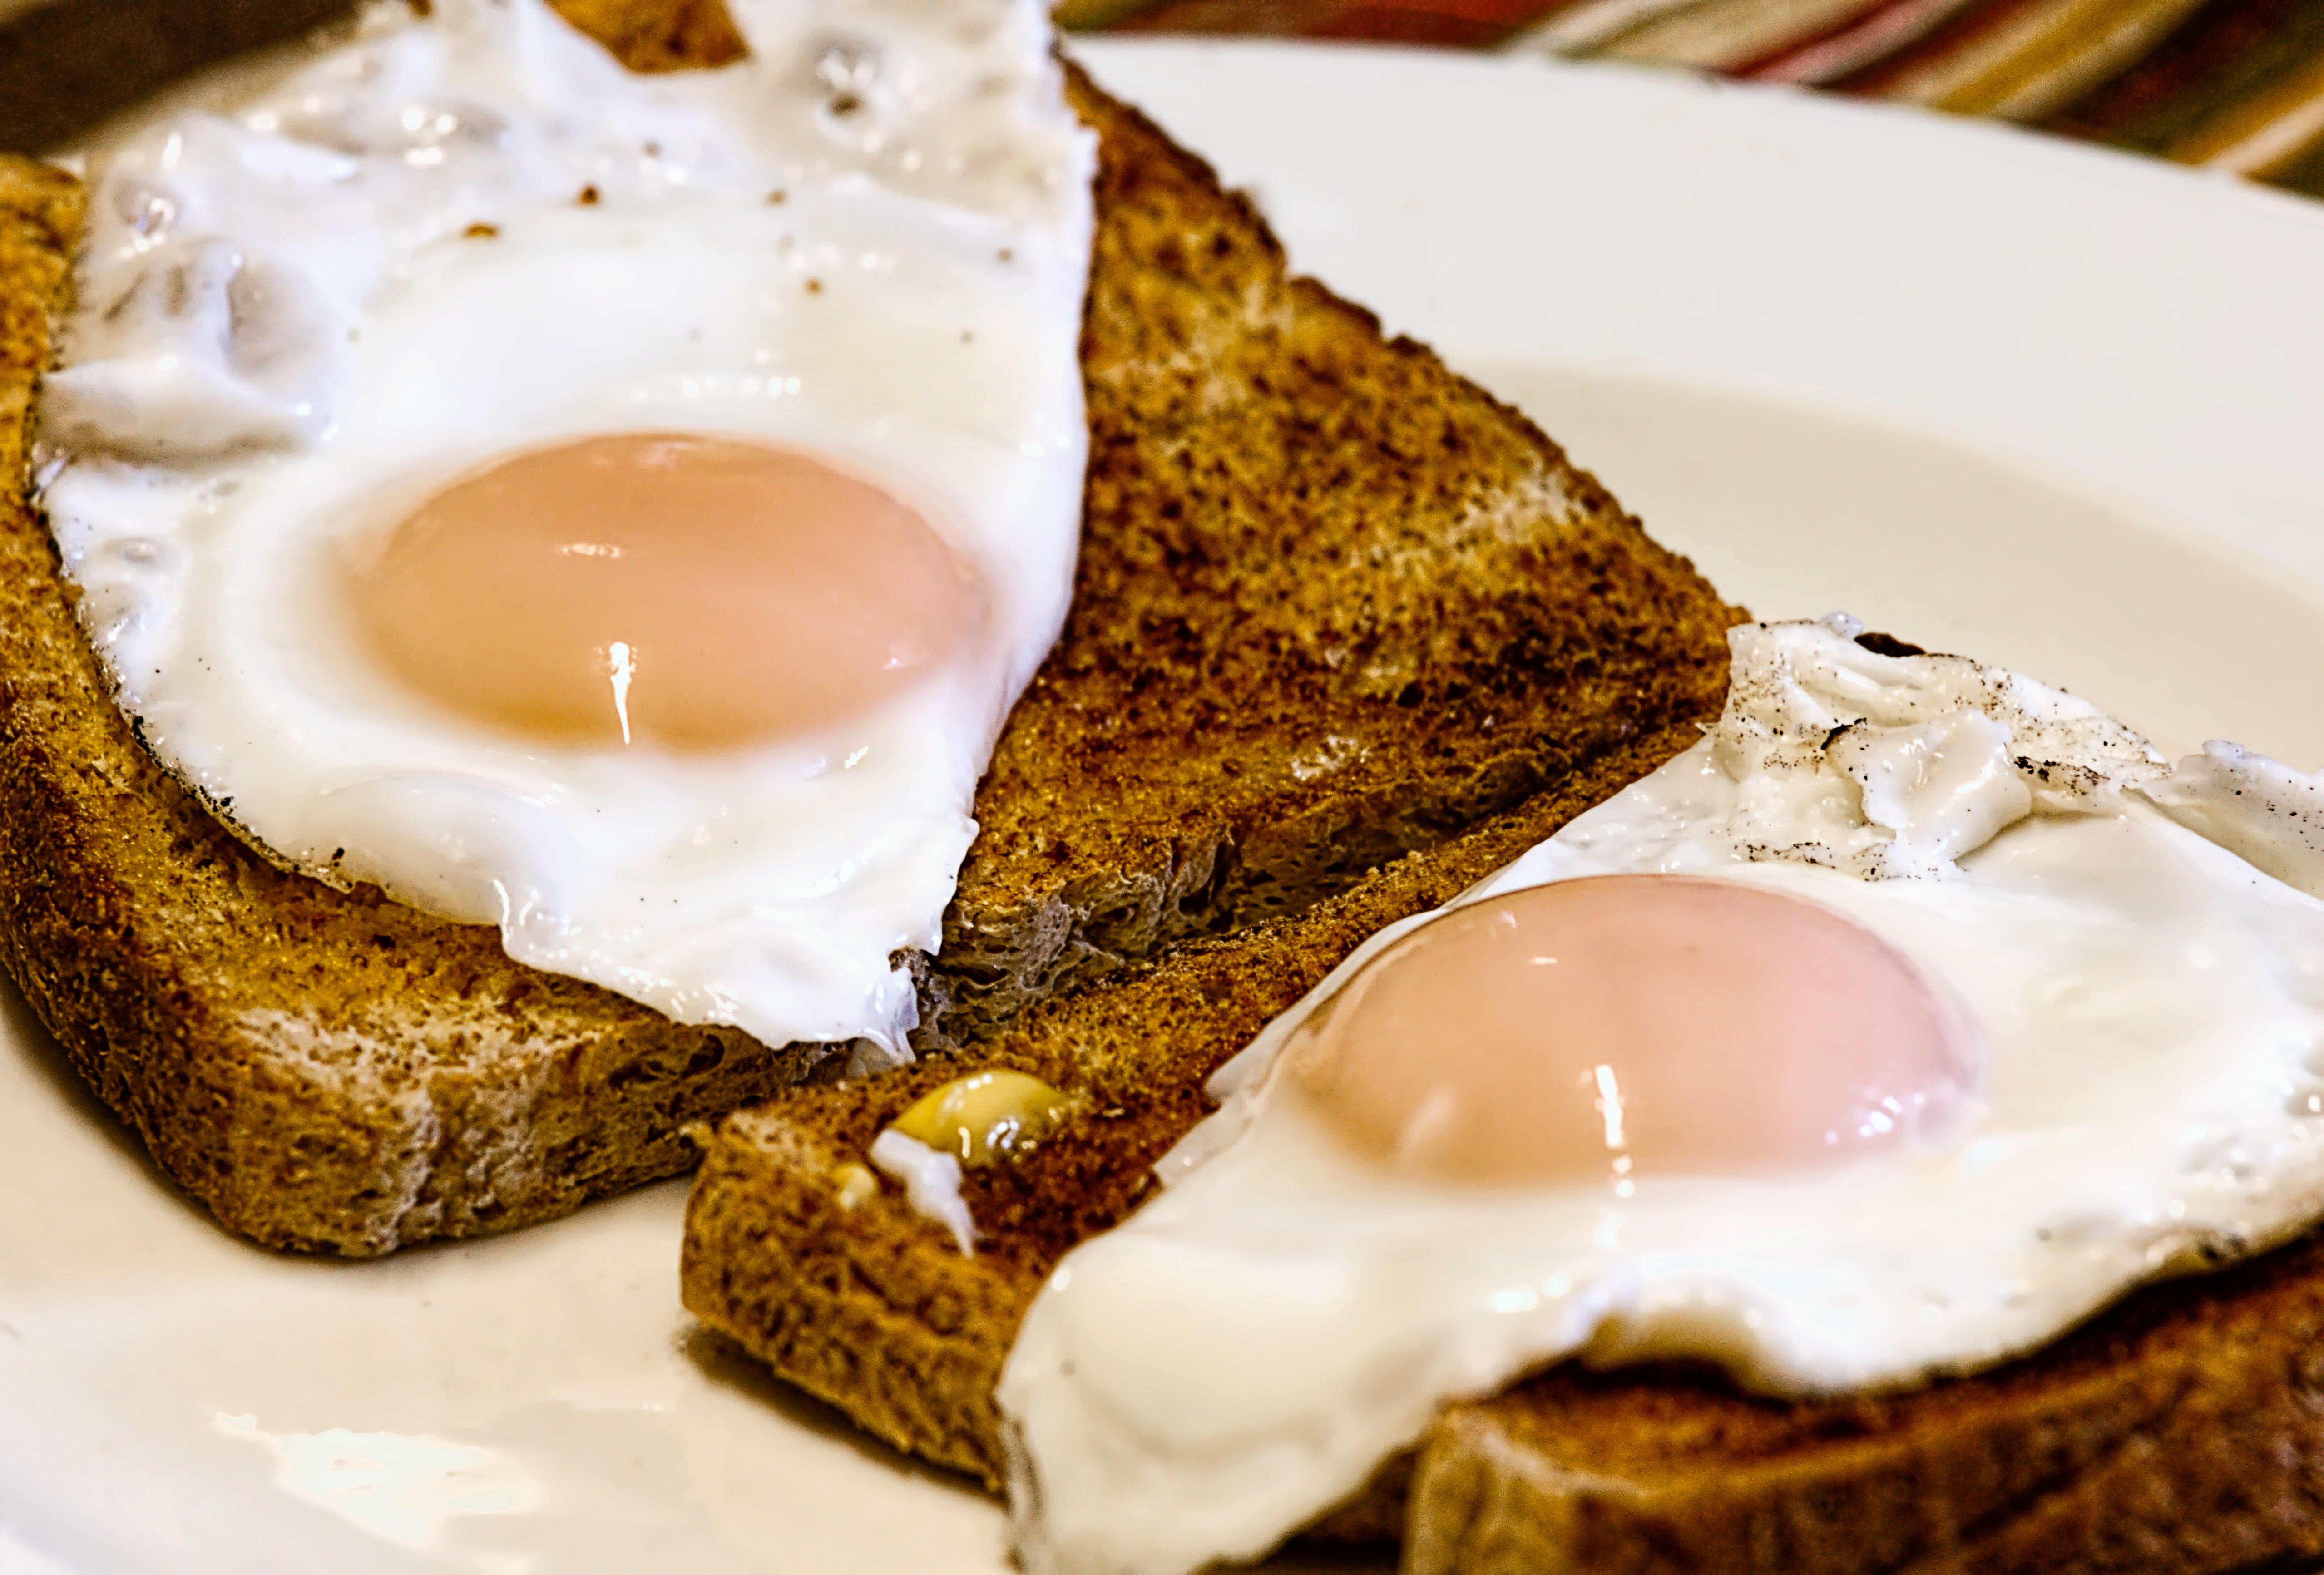
morning, dish, meal, food, breakfast, baking, egg, yolk, toast, fried, brunch, flavor, cholesterol, sunny side up, fried eggs